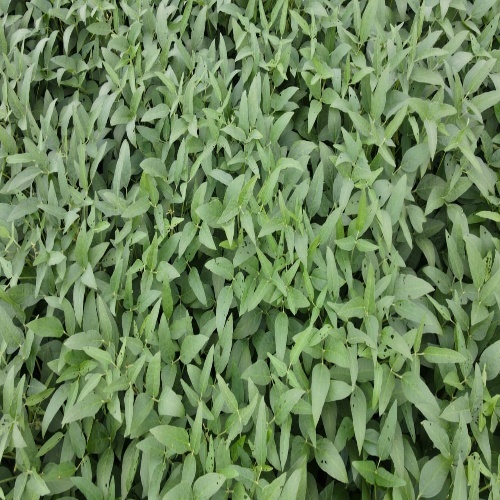
Label: Diabrotica_speciosa